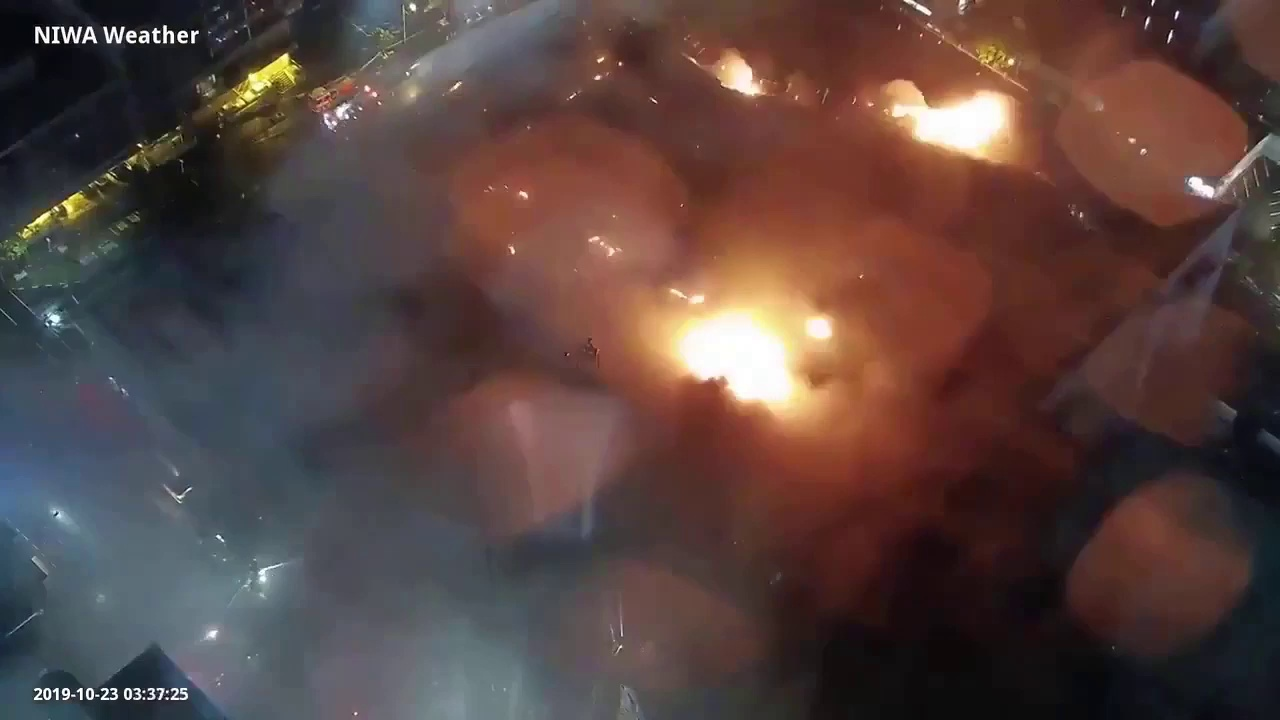
Fire: yes
Smoke: no